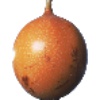
Label: Granadilla 1